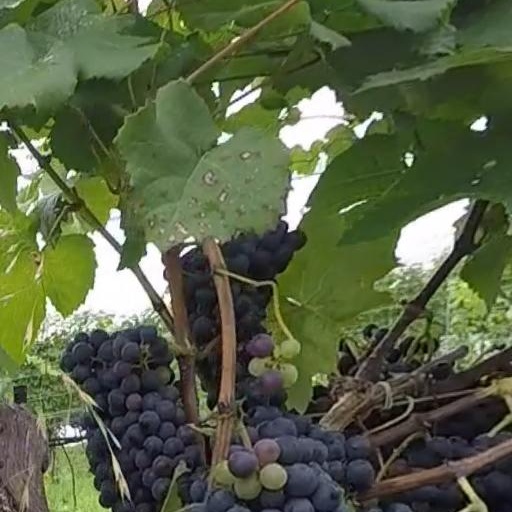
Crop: grape